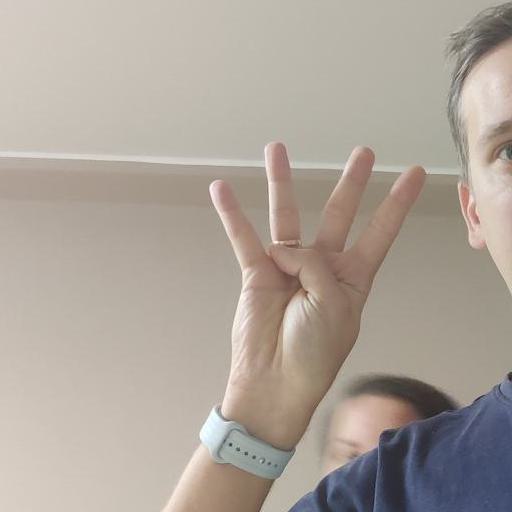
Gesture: four